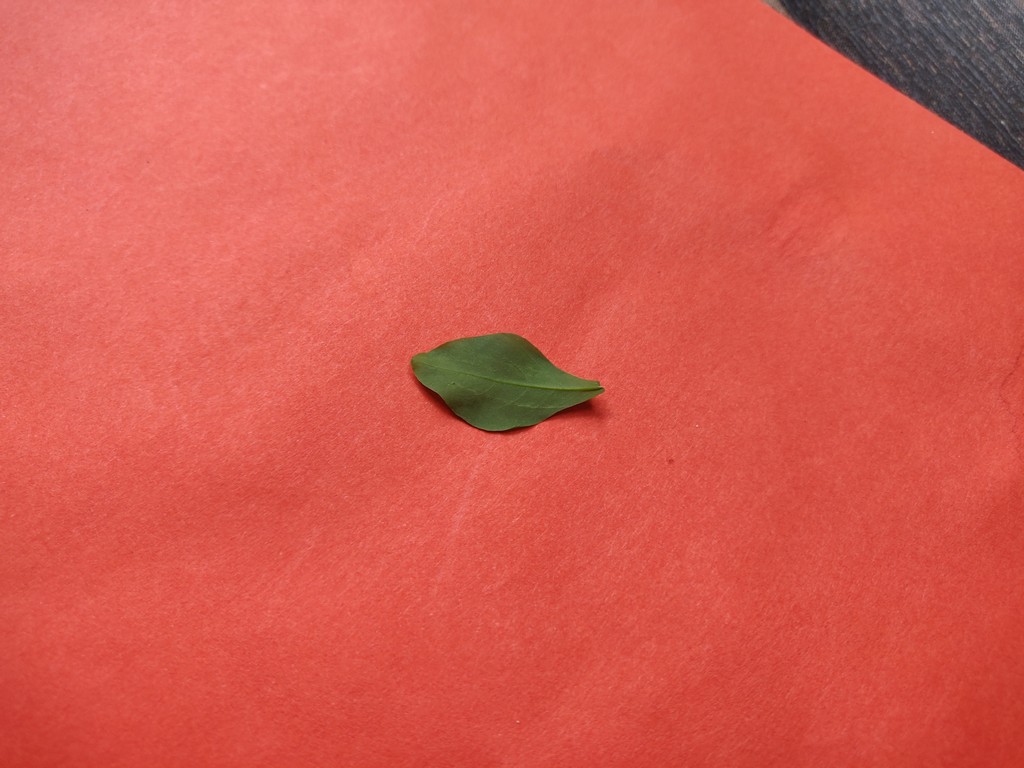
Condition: Healthy
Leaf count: single
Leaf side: back